Jelovica

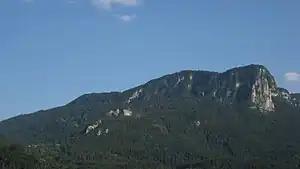
Northern foot of Jelovica, with the rocky Hag's Tooth visible at its right side

Jelovica is a karst plateau in northwestern Slovenia. It is the easternmost part of the Julian Alps and is overgrown by spruce forest.